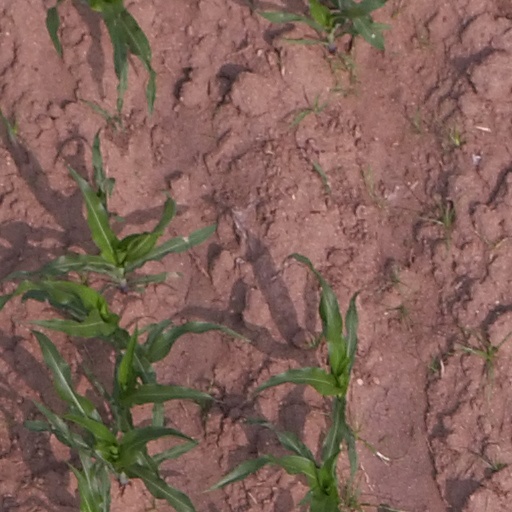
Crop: maize; corn